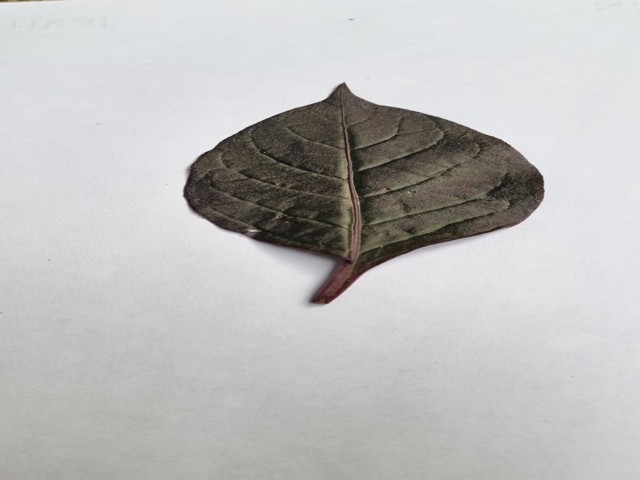
Plant: kalochitra